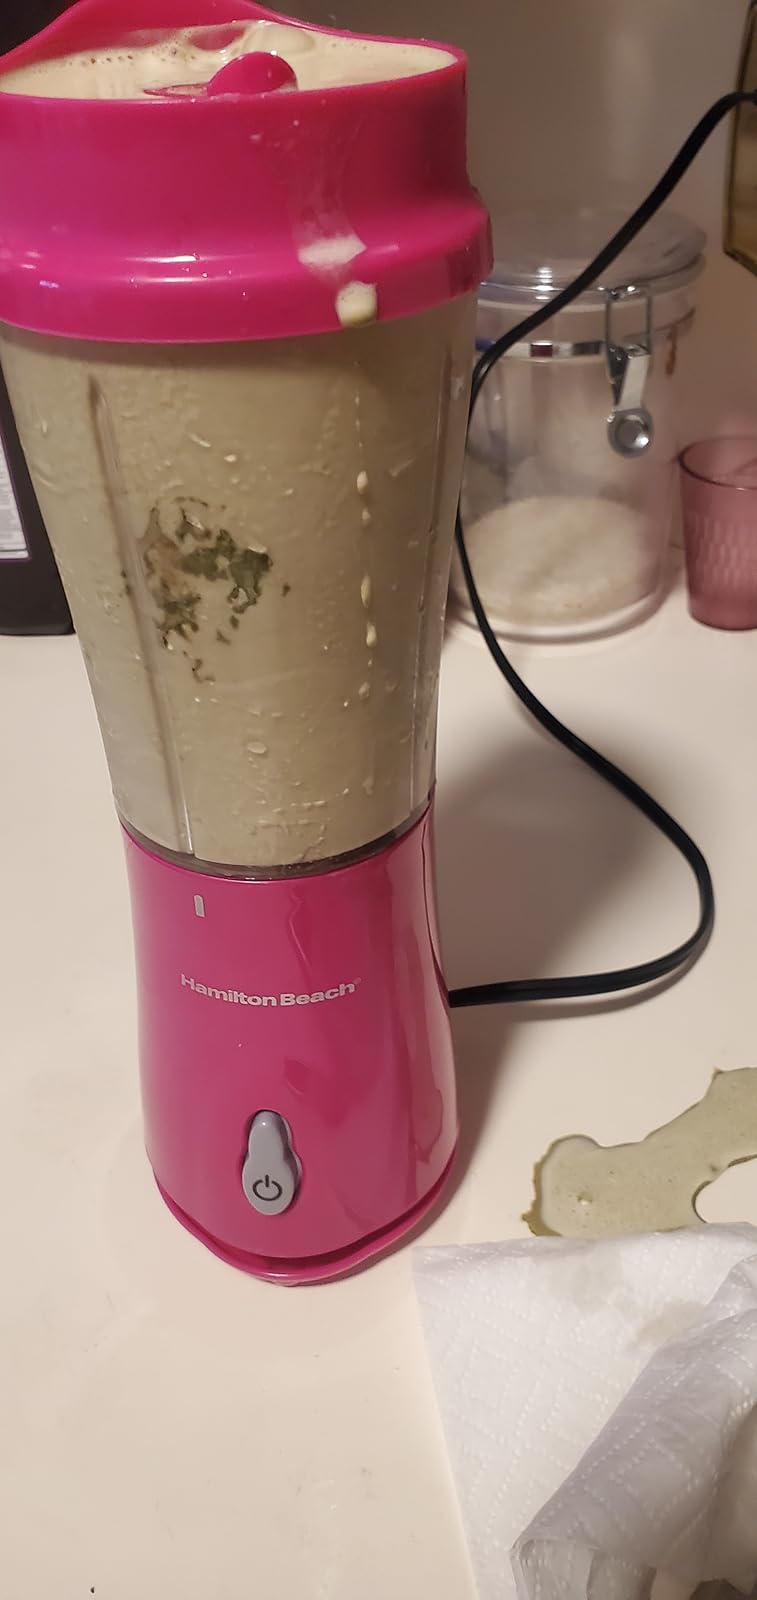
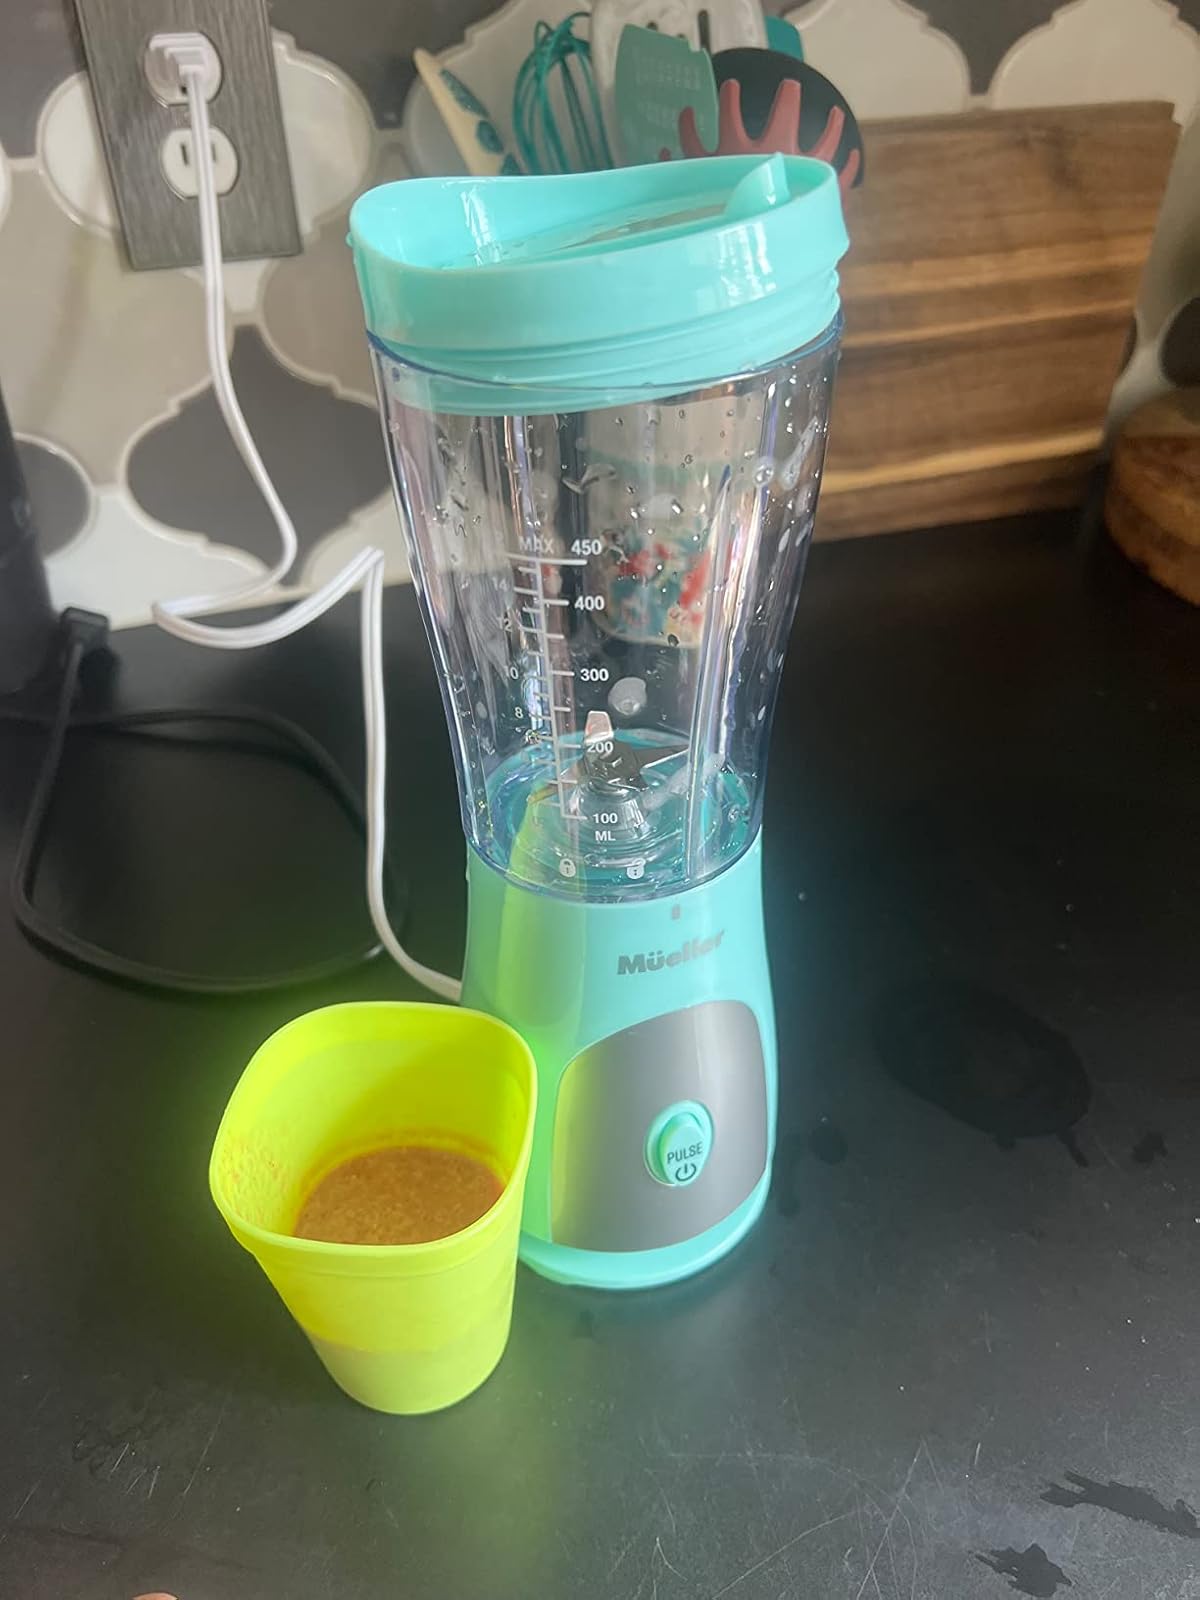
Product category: items_blender
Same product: no